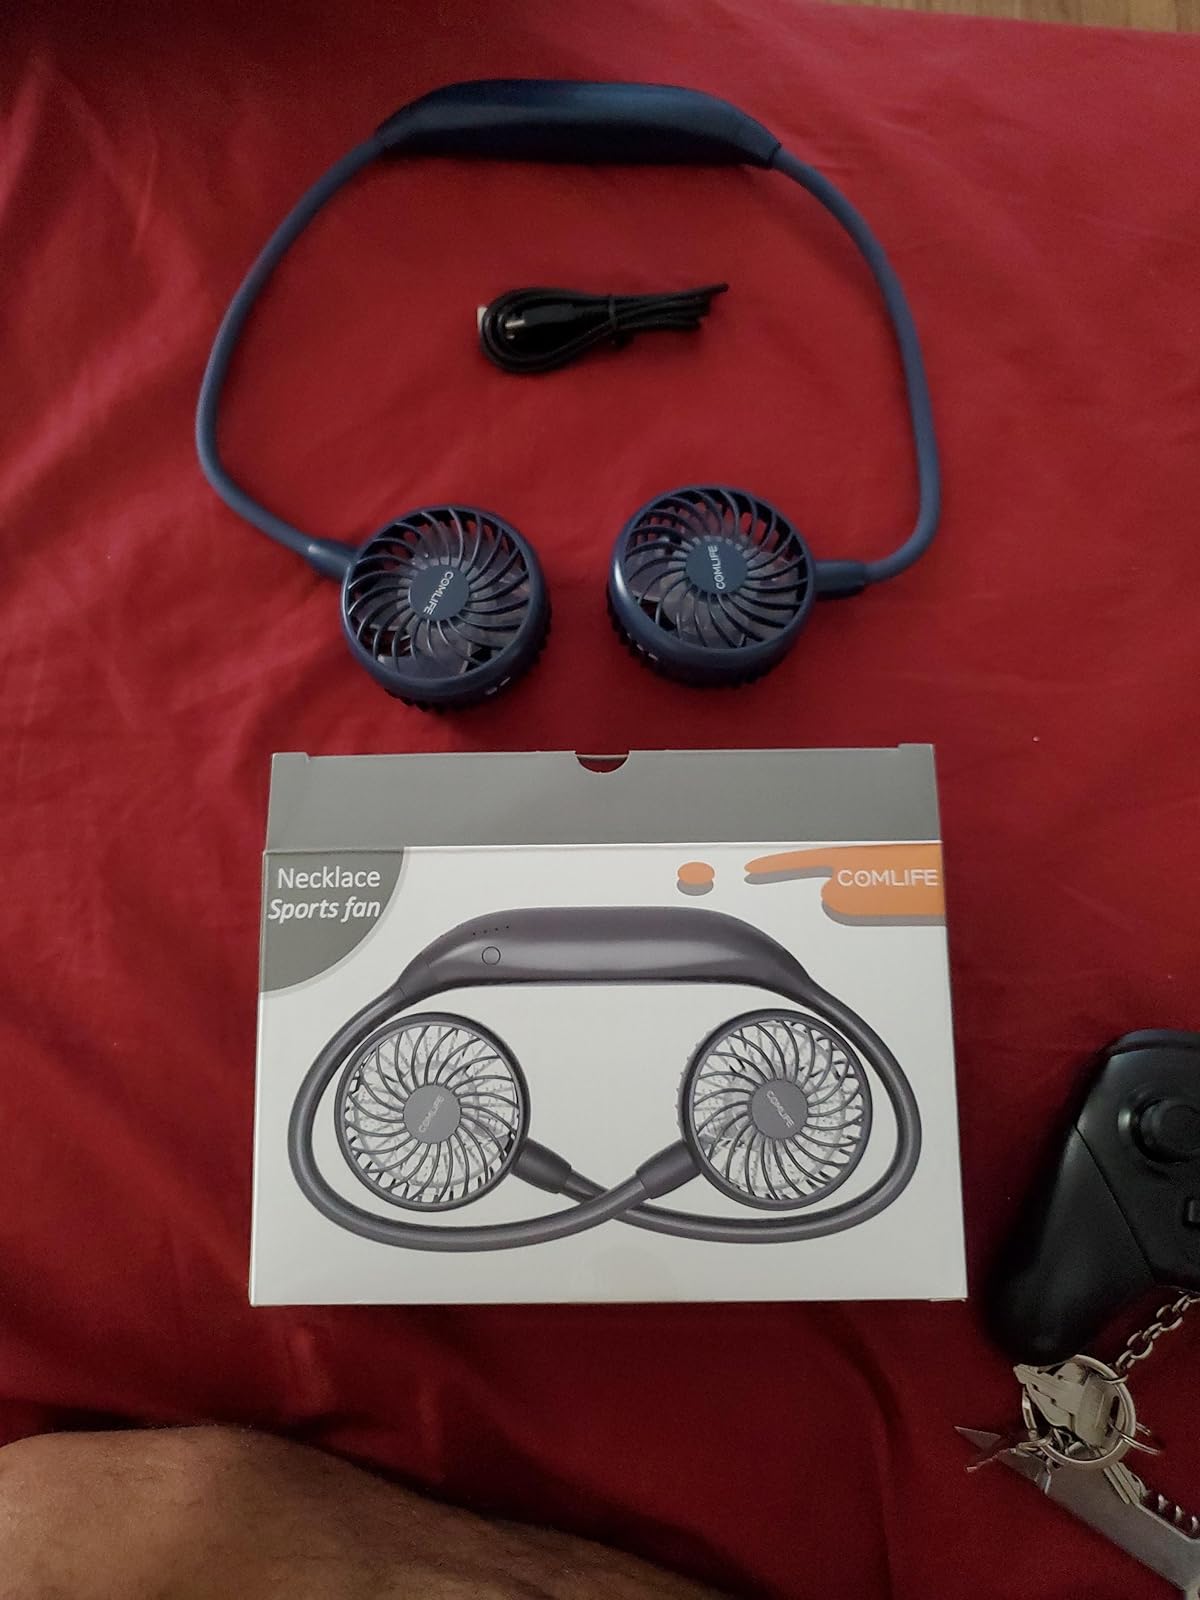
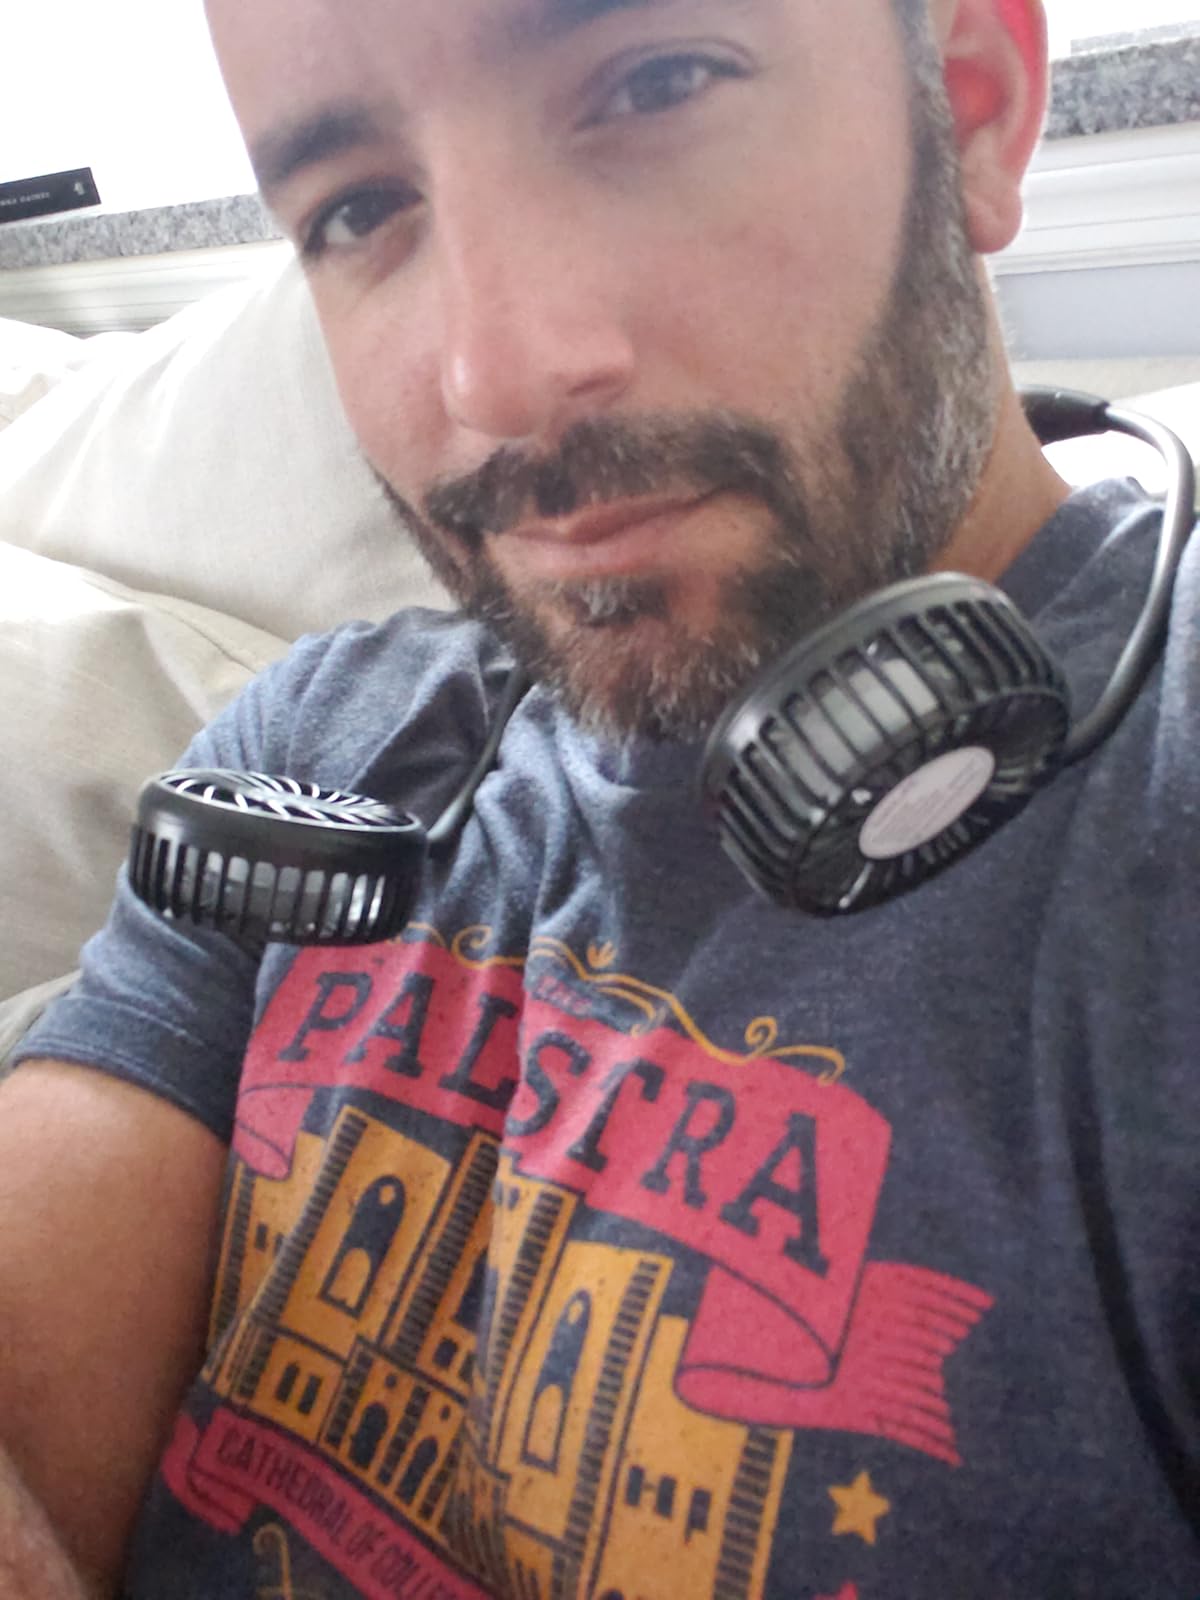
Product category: fan
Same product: no